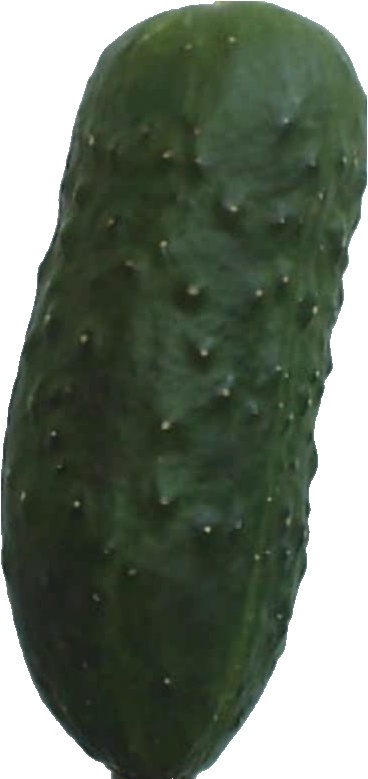
Label: cucumber_1